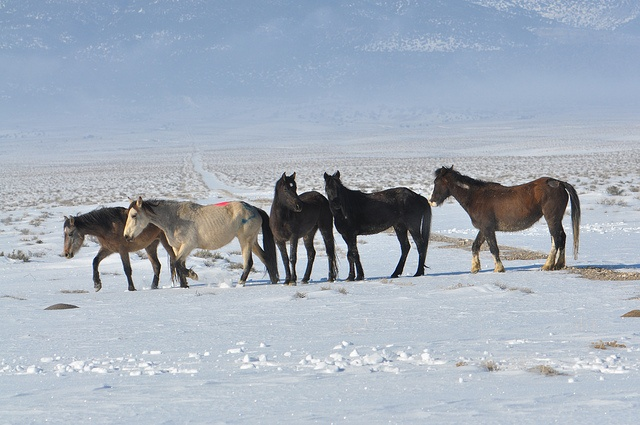
A group of horses are getting their feet wet.
Five horses are roaming in a snowy field.
Five horses stand together in the snowy field.
A herd of five horses standing in a snowy field.
Two black horses, two brown horses and one white horse standing in the snow.